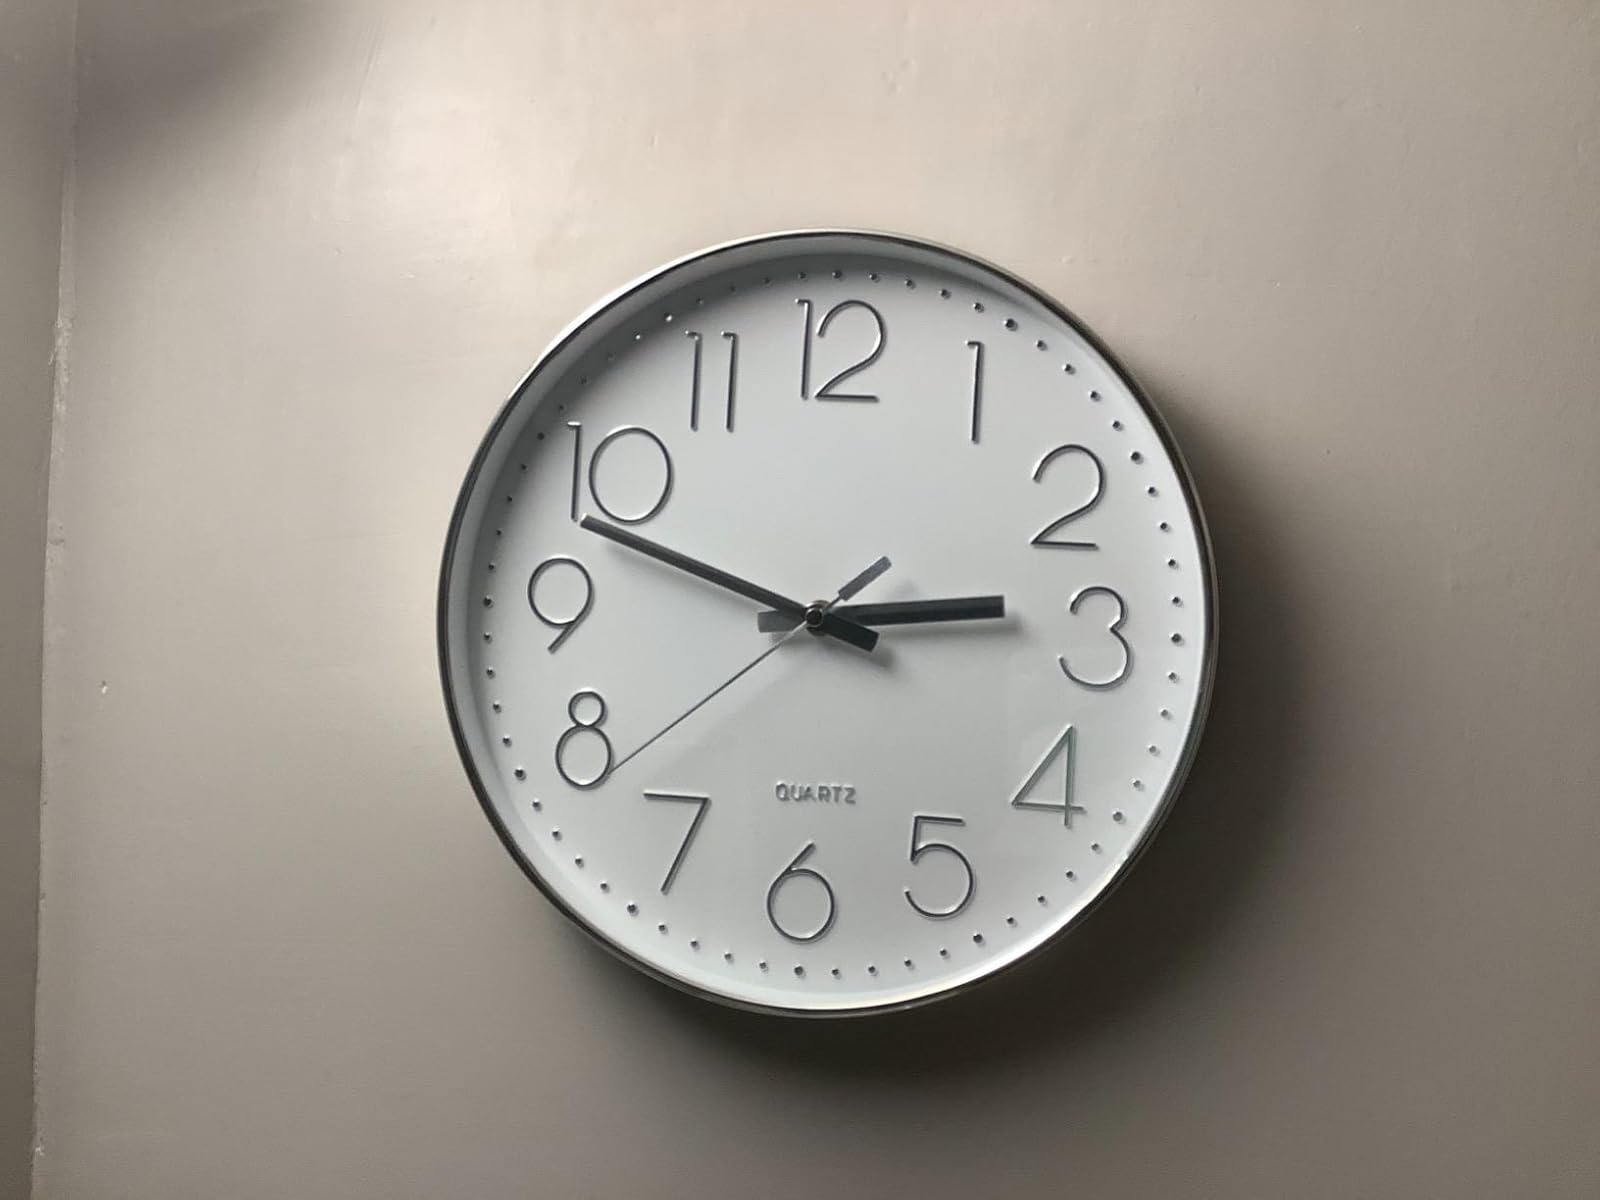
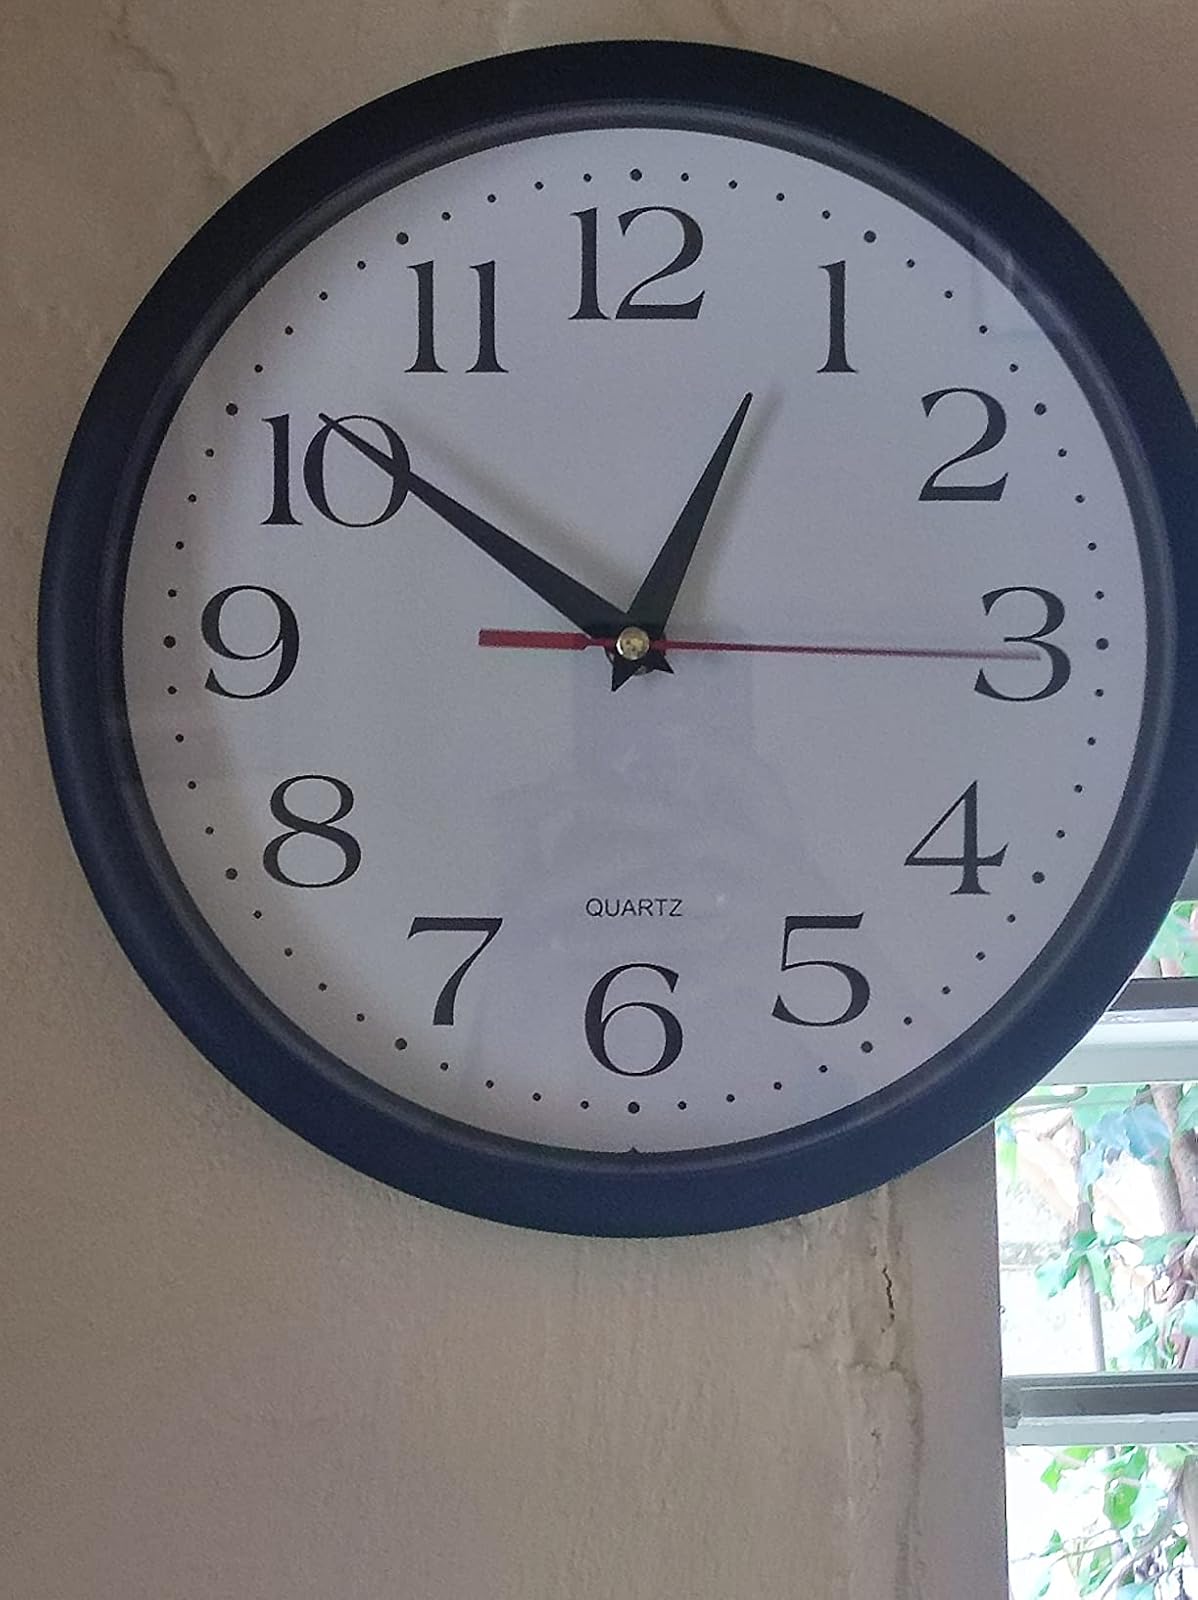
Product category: clock
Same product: no